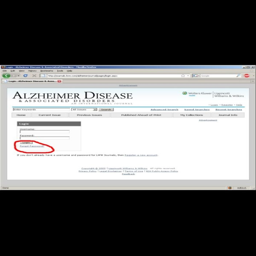
the most clicked button on the entire website .